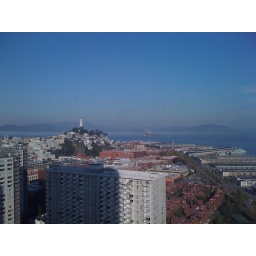
The island out there in the distance is Alcatraz, the white monument on the left is Knob Hill